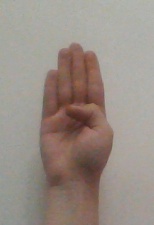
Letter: kaaf